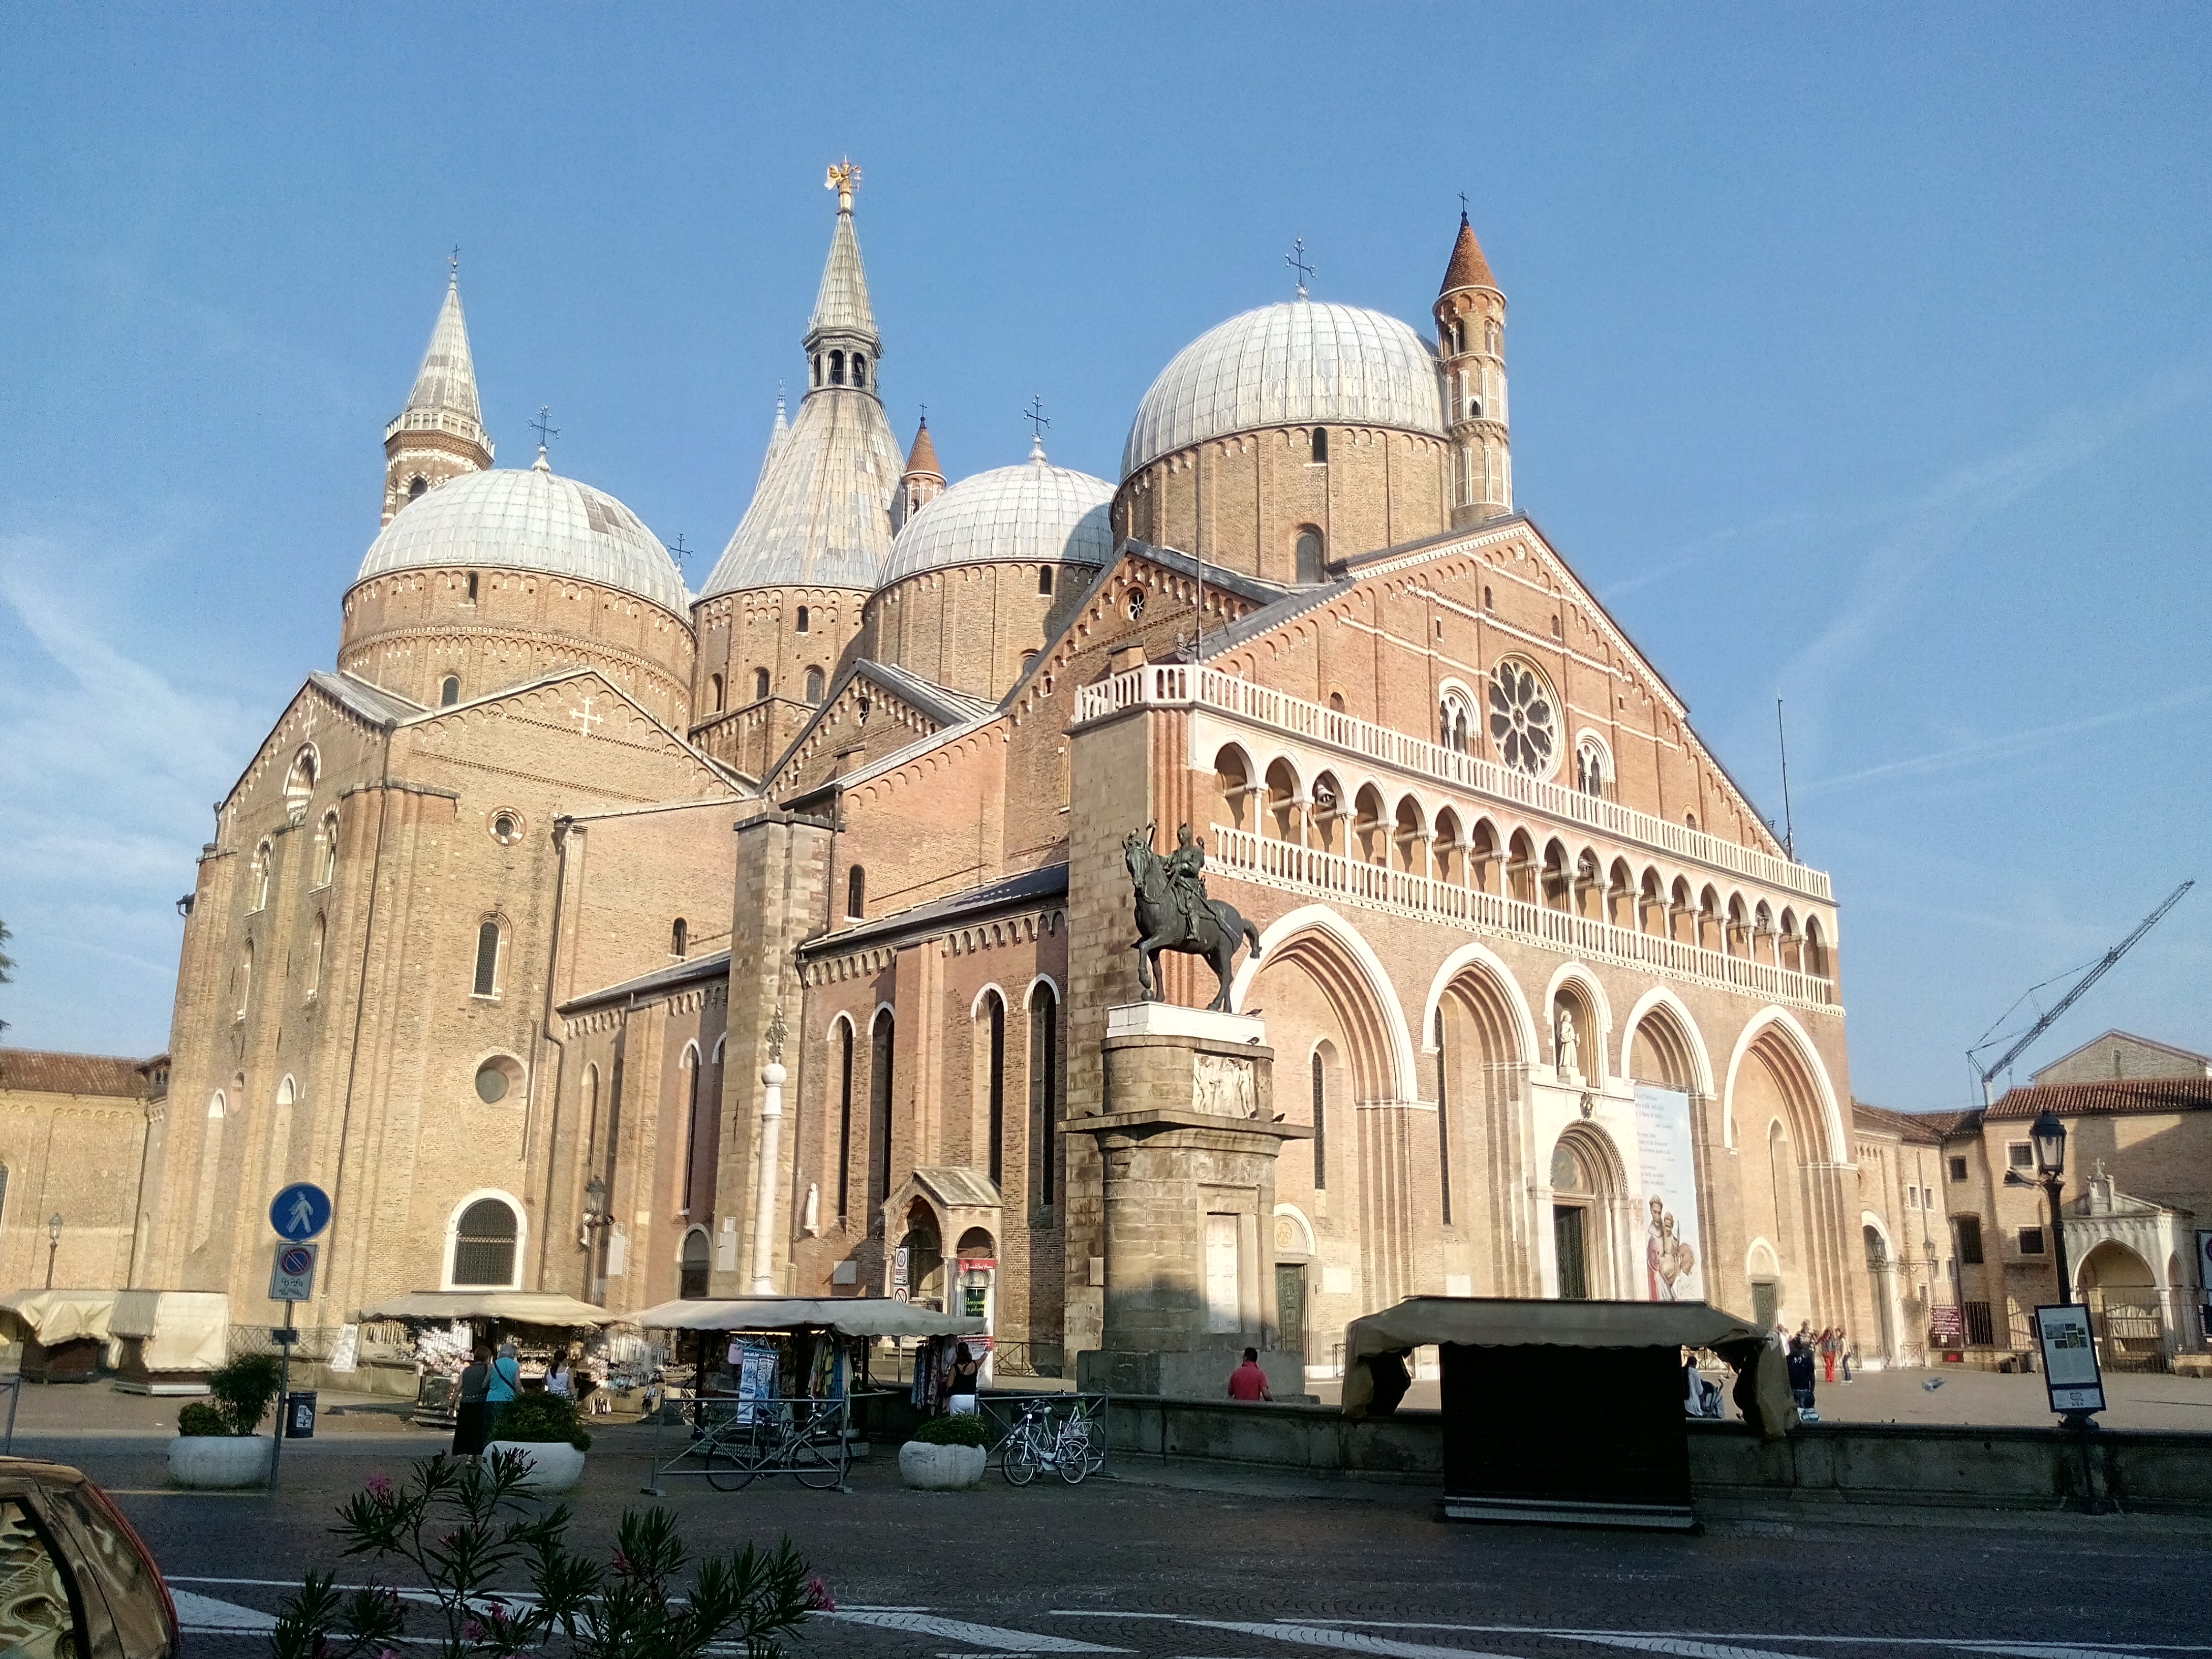
town, building, landmark, italy, church, cathedral, place of worship, synagogue, basilica, dome, padova, historic site, byzantine architecture